Alphée of the Stars

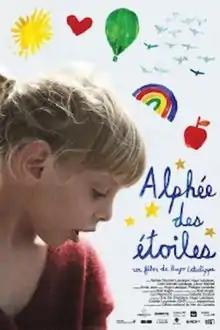
Film poster

Alphée of the Stars is a Canadian documentary film, directed by Hugo Latulippe and released in 2012. The film documents a sabbatical year taken by Latulippe and his then-wife Laure Waridel in Switzerland, and its impact on their daughter Alphée, who has developmental disabilities caused by Smith–Lemli–Opitz syndrome.